Chess Game

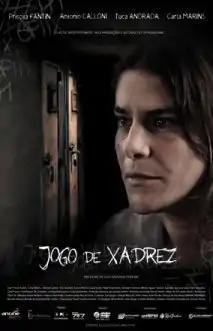
Theatrical release poster

Chess Game is a 2014 Brazilian thriller film written and directed by Luis Antonio Pereira.